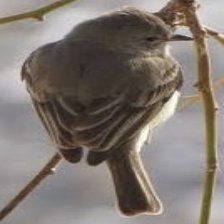
Species: NORTHERN BEARDLESS TYRANNULET
Scientific name: CAMPTOSTOMA IMBERBE